Richard A. Muller

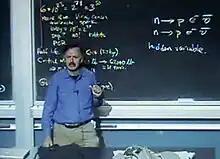
Muller explaining antimatter

Richard A. Muller (born January 6, 1944) is an American physicist and emeritus professor of physics at the University of California, Berkeley. He was also a faculty senior scientist at the Lawrence Berkeley National Laboratory. In early 2010, Muller and his daughter Elizabeth Muller founded the group "Berkeley Earth", an independent 501(c)(3) non-profit aimed at addressing some of the major concerns of the climate change skeptics, in particular the global surface temperature record. In 2016, Richard and Elizabeth Muller co-founded Deep Isolation, a private company seeking to dispose of nuclear waste in deep boreholes.